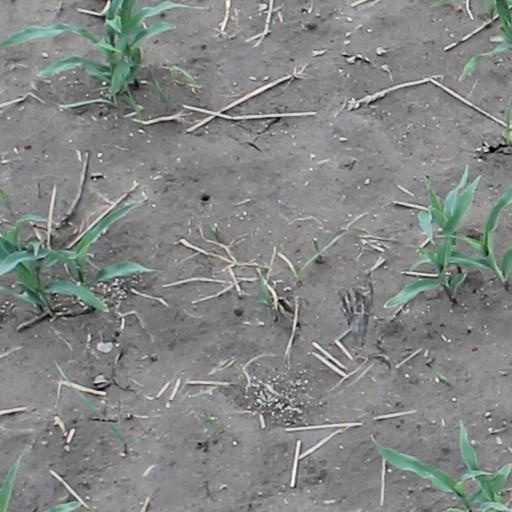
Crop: maize; corn